Rösle

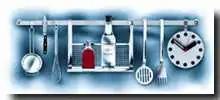
Rösle Open Kitchen

Rösle is a kitchen accessory manufacturer based in the small Bavarian town of Marktoberdorf in Germany. Rösle developed the Open Kitchen concept. Originally started in 1888 by Karl Theodor Rösle as an industrial roofing manufacturer, Rösle expanded into kitchen utensils prior to World War II. The company saw rapid growth throughout the 1950s and onwards and in 1993 the Rösle brand became solely dedicated to kitchen tools. In 2012, RÖSLE started their own BBQ range.